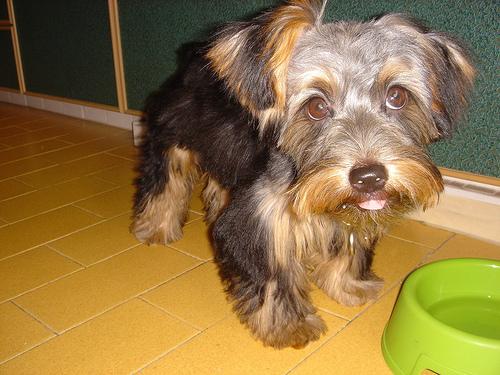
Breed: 231-n000081-silky_terrier